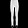
Label: Trouser